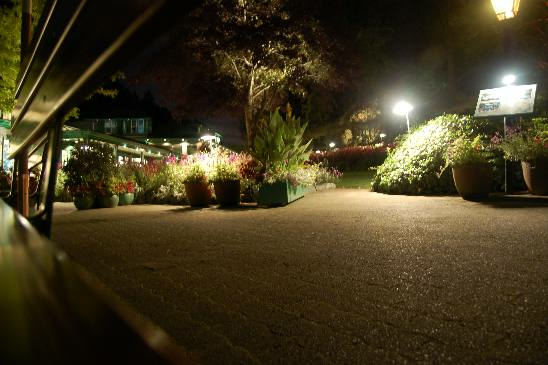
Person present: No